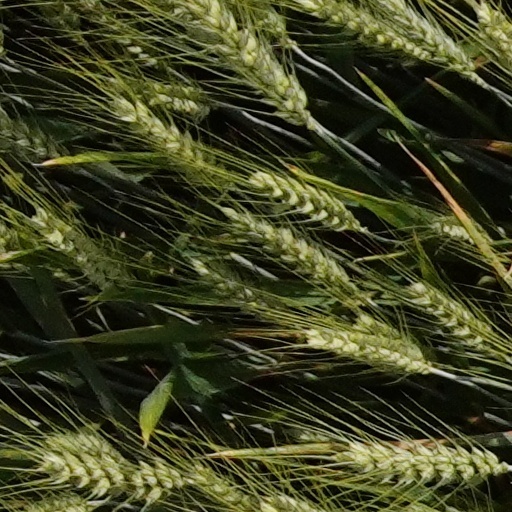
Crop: wheat